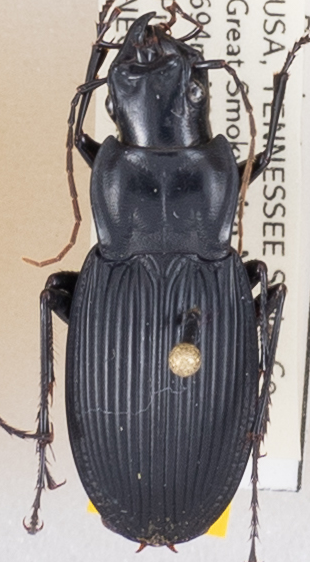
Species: Dicaelus teter
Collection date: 2019-07-23
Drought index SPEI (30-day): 1.224
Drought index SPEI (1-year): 2.09
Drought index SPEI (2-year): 2.09